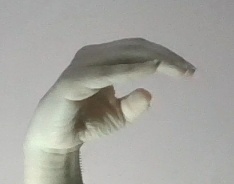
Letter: jeem